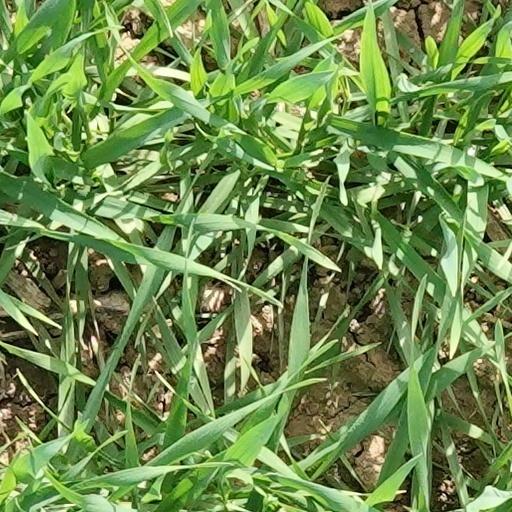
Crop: wheat